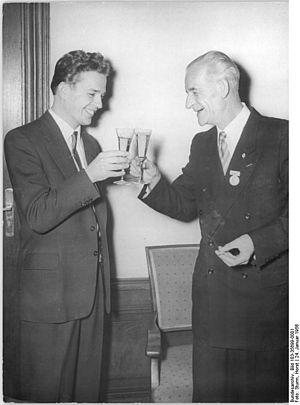
Fritz Erpenbeck, né le 6 avril 1897 à Mayence en Grand-duché de Hesse et mort le 7 janvier 1975 à Berlin-Est en RDA, est un écrivain et militant communiste allemand.